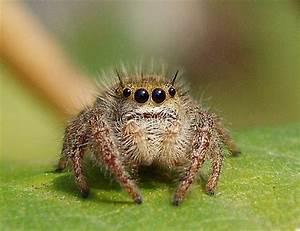
spider